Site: brandenburg
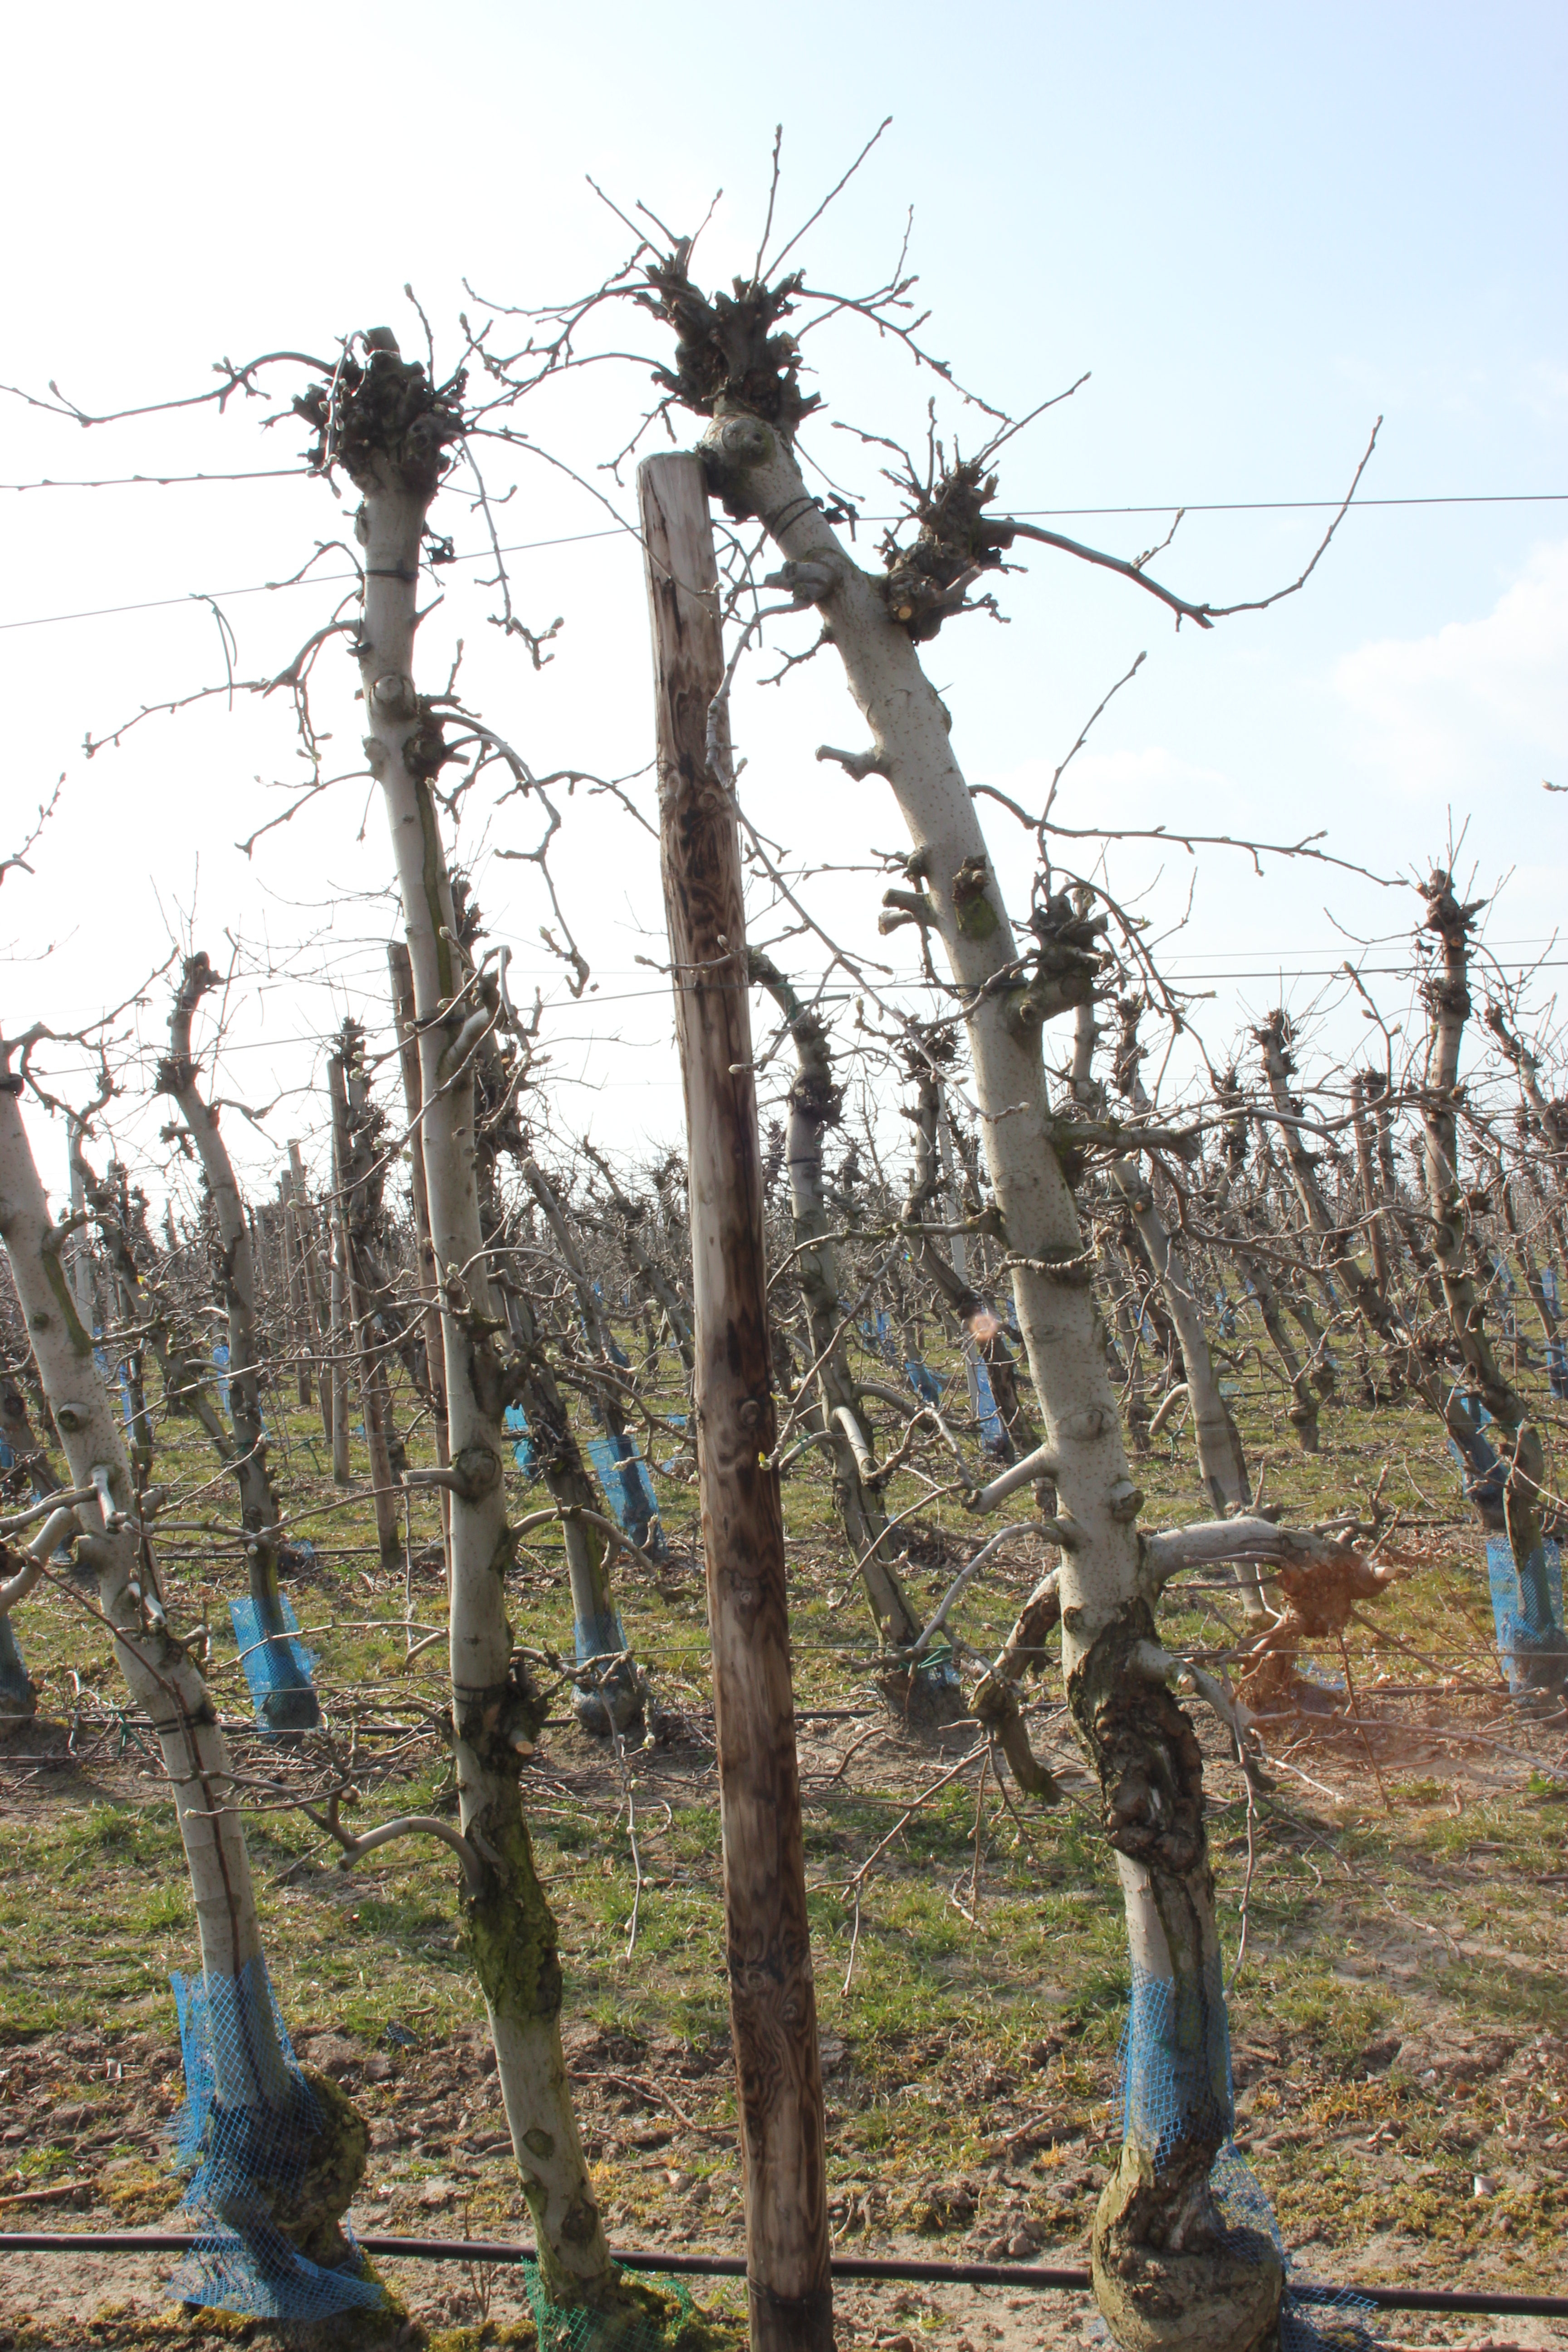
Growth stage (BBCH 03): Bud development